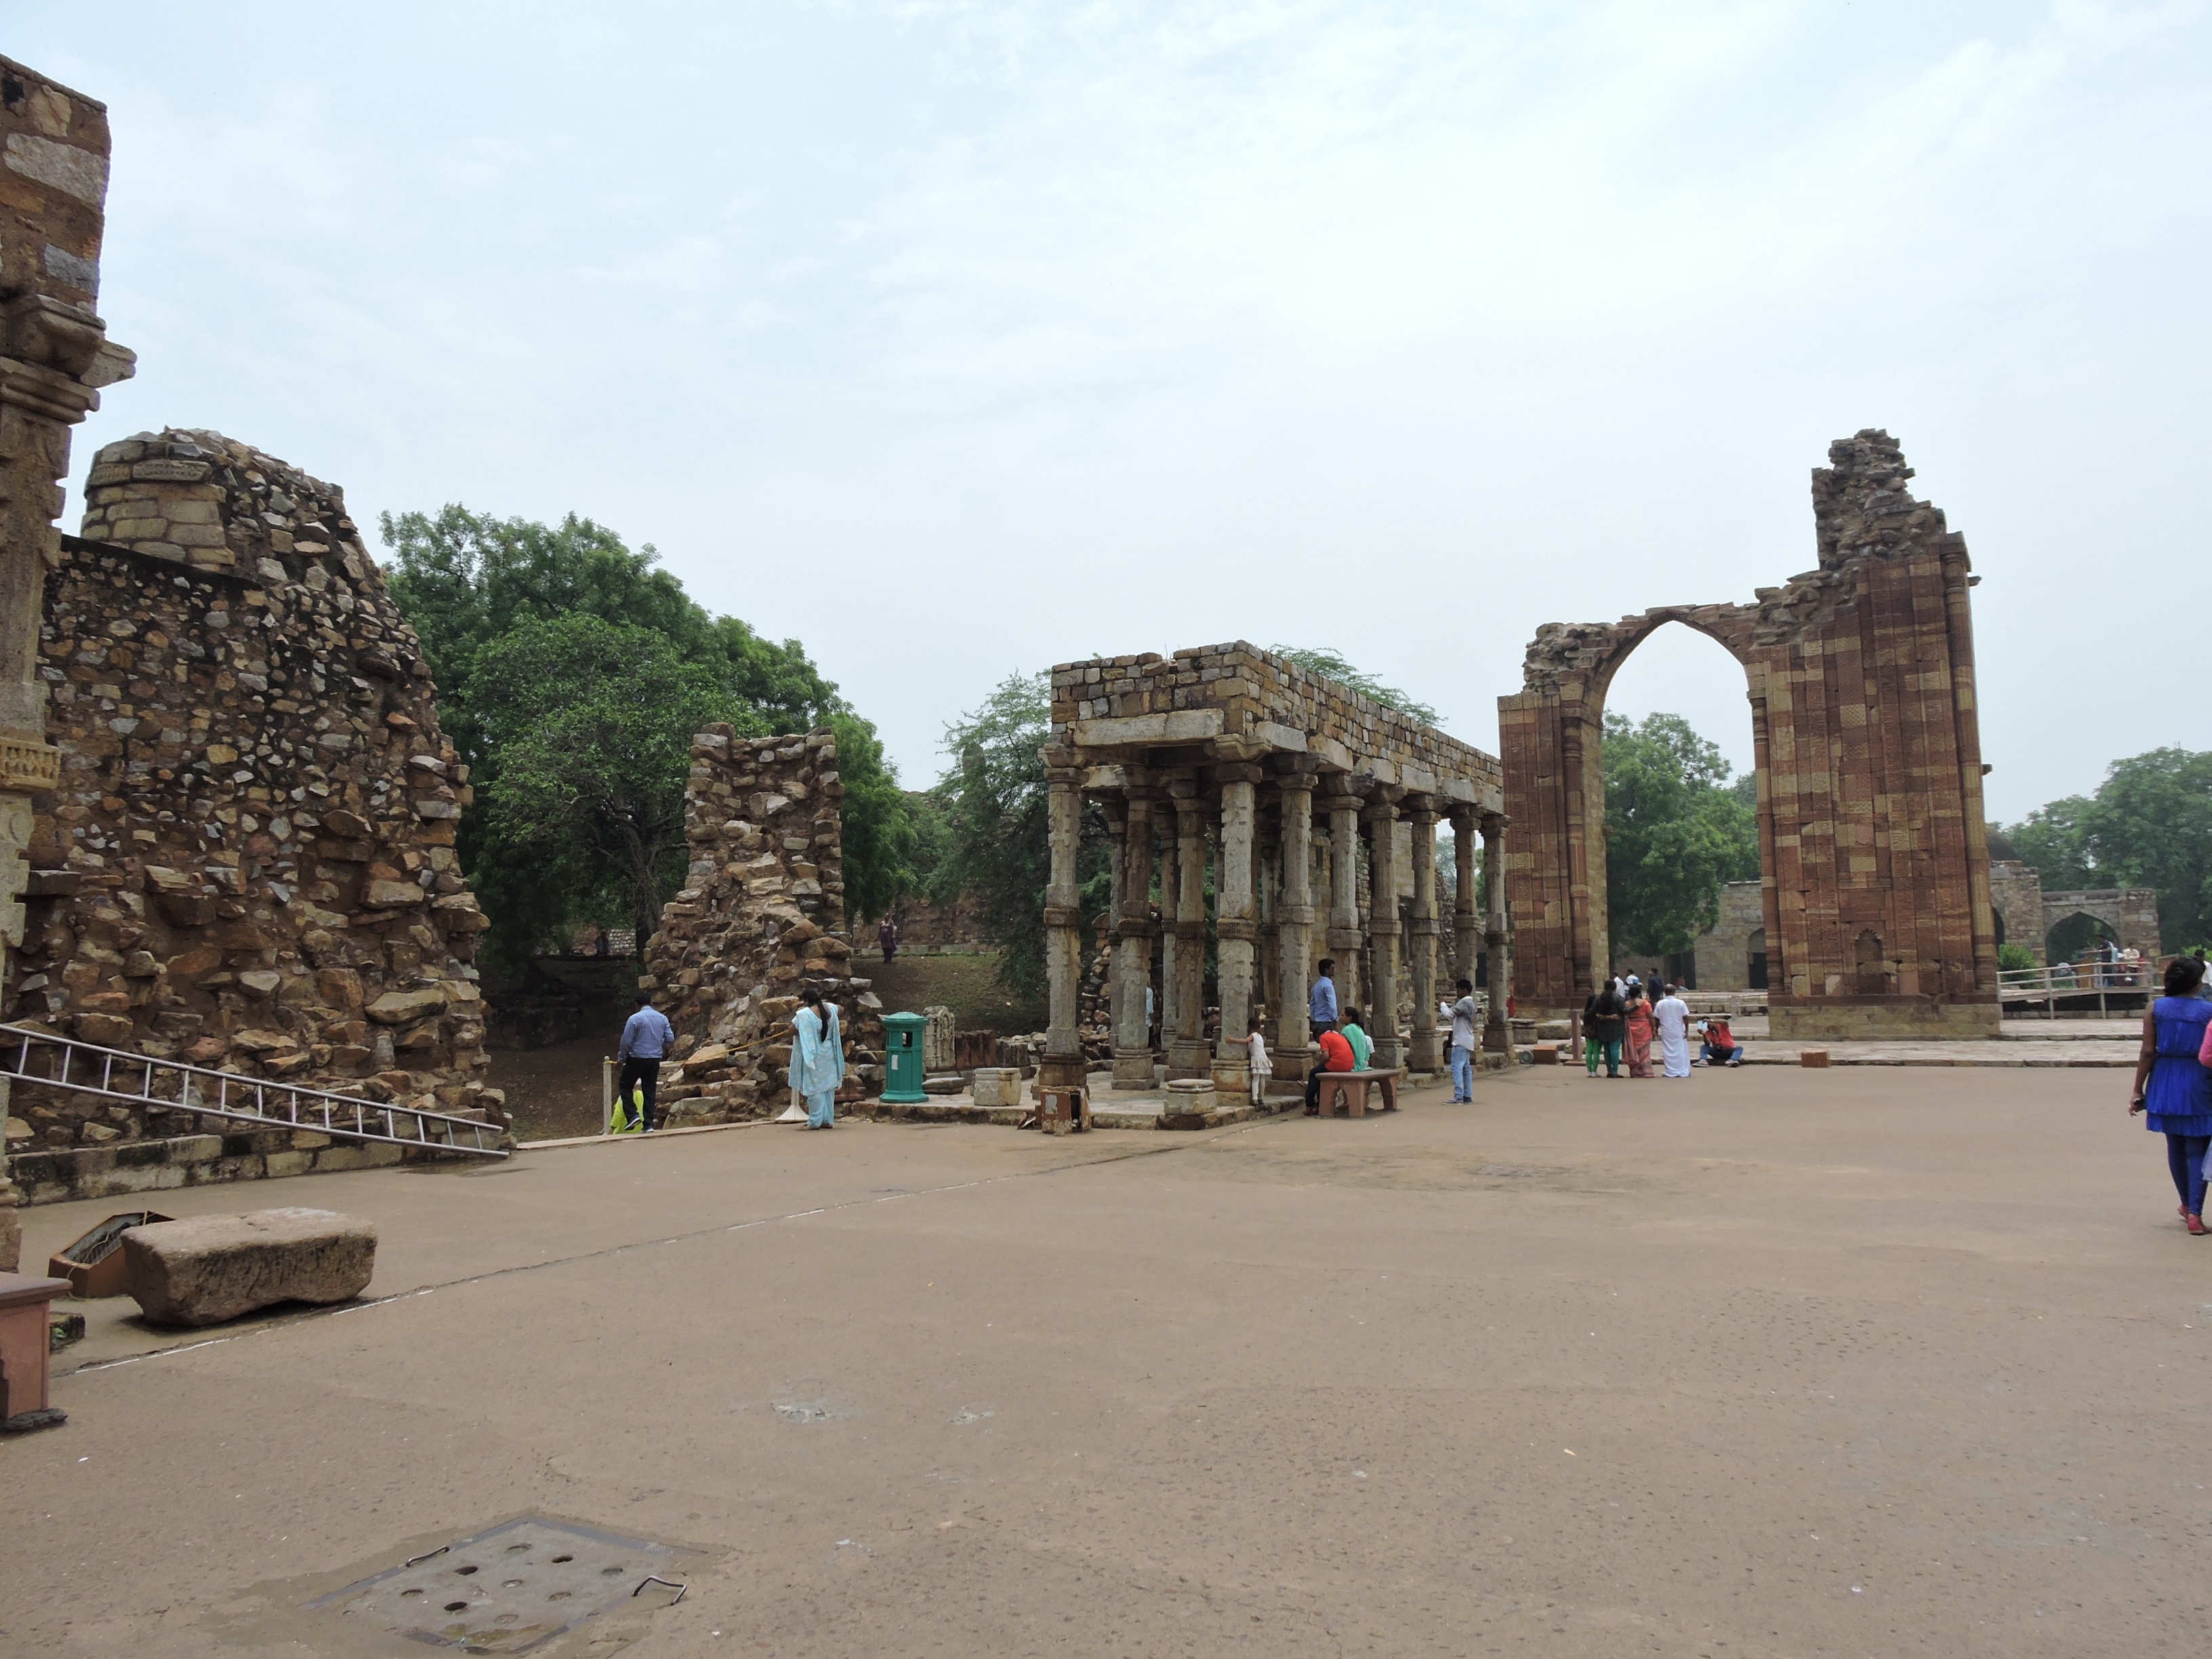
archaeological site, landmark, vacation, ancient history, tourism, temple, ruins, place of worship, monument, travel, hindu temple